USS Signal (1862)

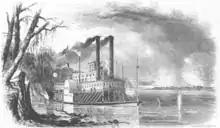
Steamer "Henry Von Phul"

The first ship to be named "Signal" by the Navy—a wooden-hulled, stern-wheel steamer built in 1862 at Wheeling, Virginia (now West Virginia)—was purchased by the U.S. Navy on 22 September 1862 at Saint Louis, Missouri. Although no record of her commissioning has been found, it is known that she was in operation on 22 October 1862, when she departed Carondelet, Missouri and headed down the Mississippi River to join in the campaign against the Confederate river fortress at Vicksburg, Mississippi. Acting Volunteer Lieutenant John Scott was mentioned as her commanding officer in an order issued on 14 November and presumably commanded the ship from the start of her service. "Signal's" first weeks were devoted to duty as a dispatch vessel. On 29 November, she and "Marmora" entered the Yazoo River on a reconnaissance expedition and ascended that stream some 21 miles. From time to time, riflemen fired upon the ships from the river banks; but, in each instance, the ships shelled and dispersed the attackers. That afternoon, the ships returned to the Mississippi unharmed.